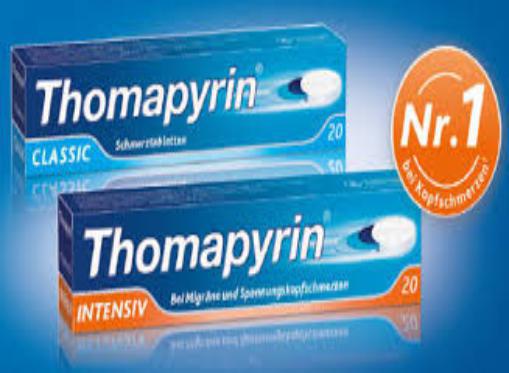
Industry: Medical